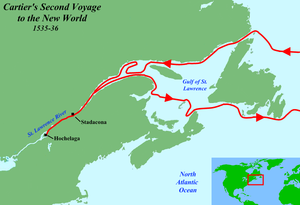
Jacques Cartier / Den første rejse
Jacques Cartier, eller som han var døbt: Jakez Karter, var en fransk sømand og opdagelsesrejsende, der opdagede Canada. Han udforskede Saint Lawrence-floden og navngav byen Montreal. Cartier blev født i Saint-Malo på Bretagnes nordkyst. Byen var på den tid en af Frankrigs største søfartsbyer, hvorfra der blev drevet kapervirksomhed rettet mod britiske skibe.